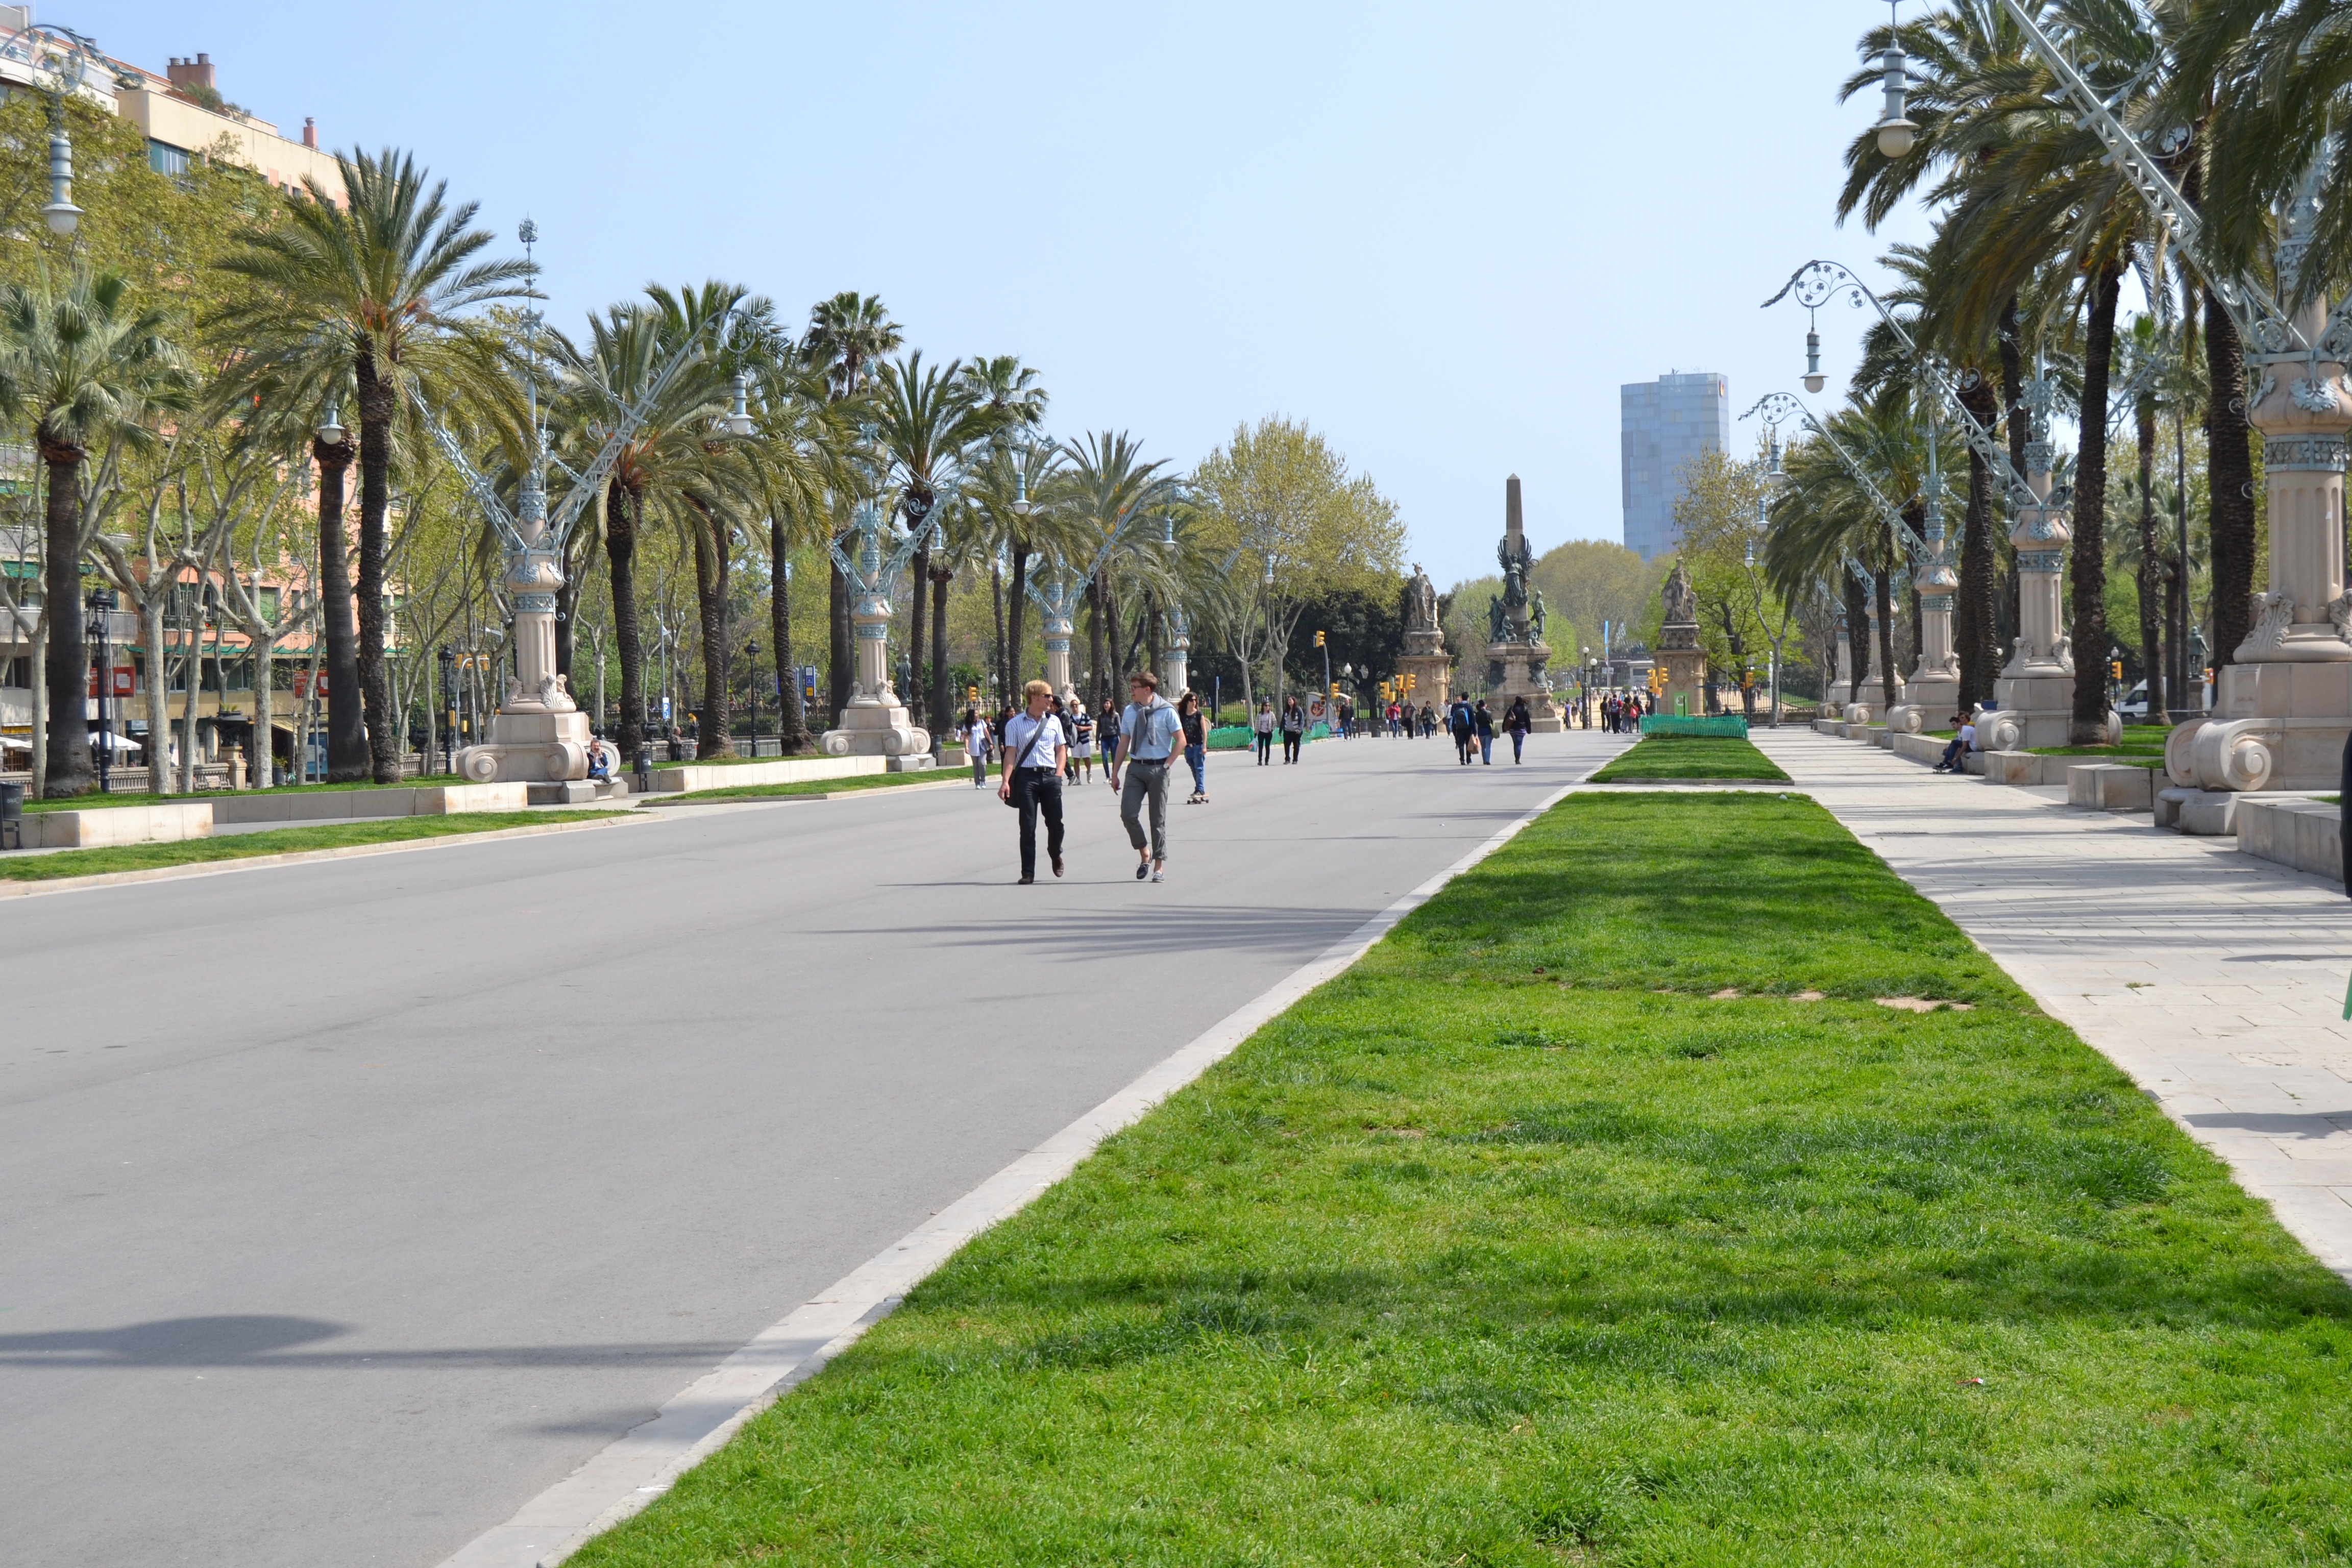
tree, pedestrian, road, street, sidewalk, city, walkway, downtown, travel, suburb, plaza, park, tourism, lane, barcelona, public space, spain, infrastructure, catalonia, town square, european, neighbourhood, road surface, residential area, human settlement, woody plant